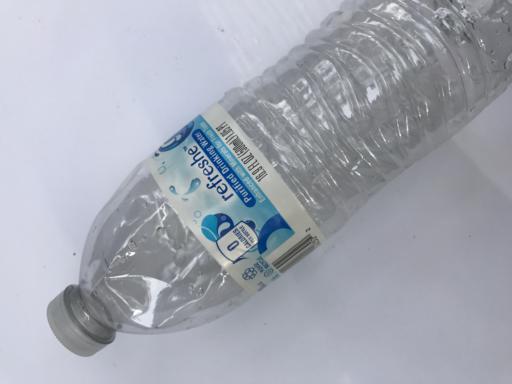
Label: plastic